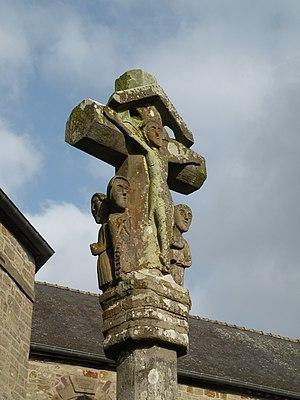
Face sud de la croix de cimetière du XVIe siècle de Lieuron.
Lieuron est une commune française située dans le département d'Ille-et-Vilaine en Région Bretagne.